Mexican cuisine

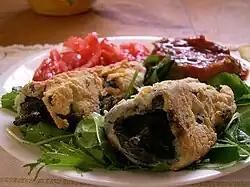
Chiles rellenos, stuffed chile peppers

Despite the introduction of wheat and rice to Mexico, maize is the most commonly consumed grain in almost all areas of the country and serves as the main ingredient in many local recipes (such as maize tortillas, atole, pozole, menudo, and tamal). While also eaten fresh, most maize is dried, nixtamalized and ground into a dough called "masa". This dough is used both fresh and fermented to make a wide variety of dishes, from drinks (such as atole and pozole) to tamales, sopes, and many other foods. However, the most common way to eat maize in Mexico is in the form of tortillas, which accompany almost every dish. Tortillas are made of maize in most of the country, but other regional versions exist, such as wheat in the north or plantain, yuca and wild greens in Oaxaca.